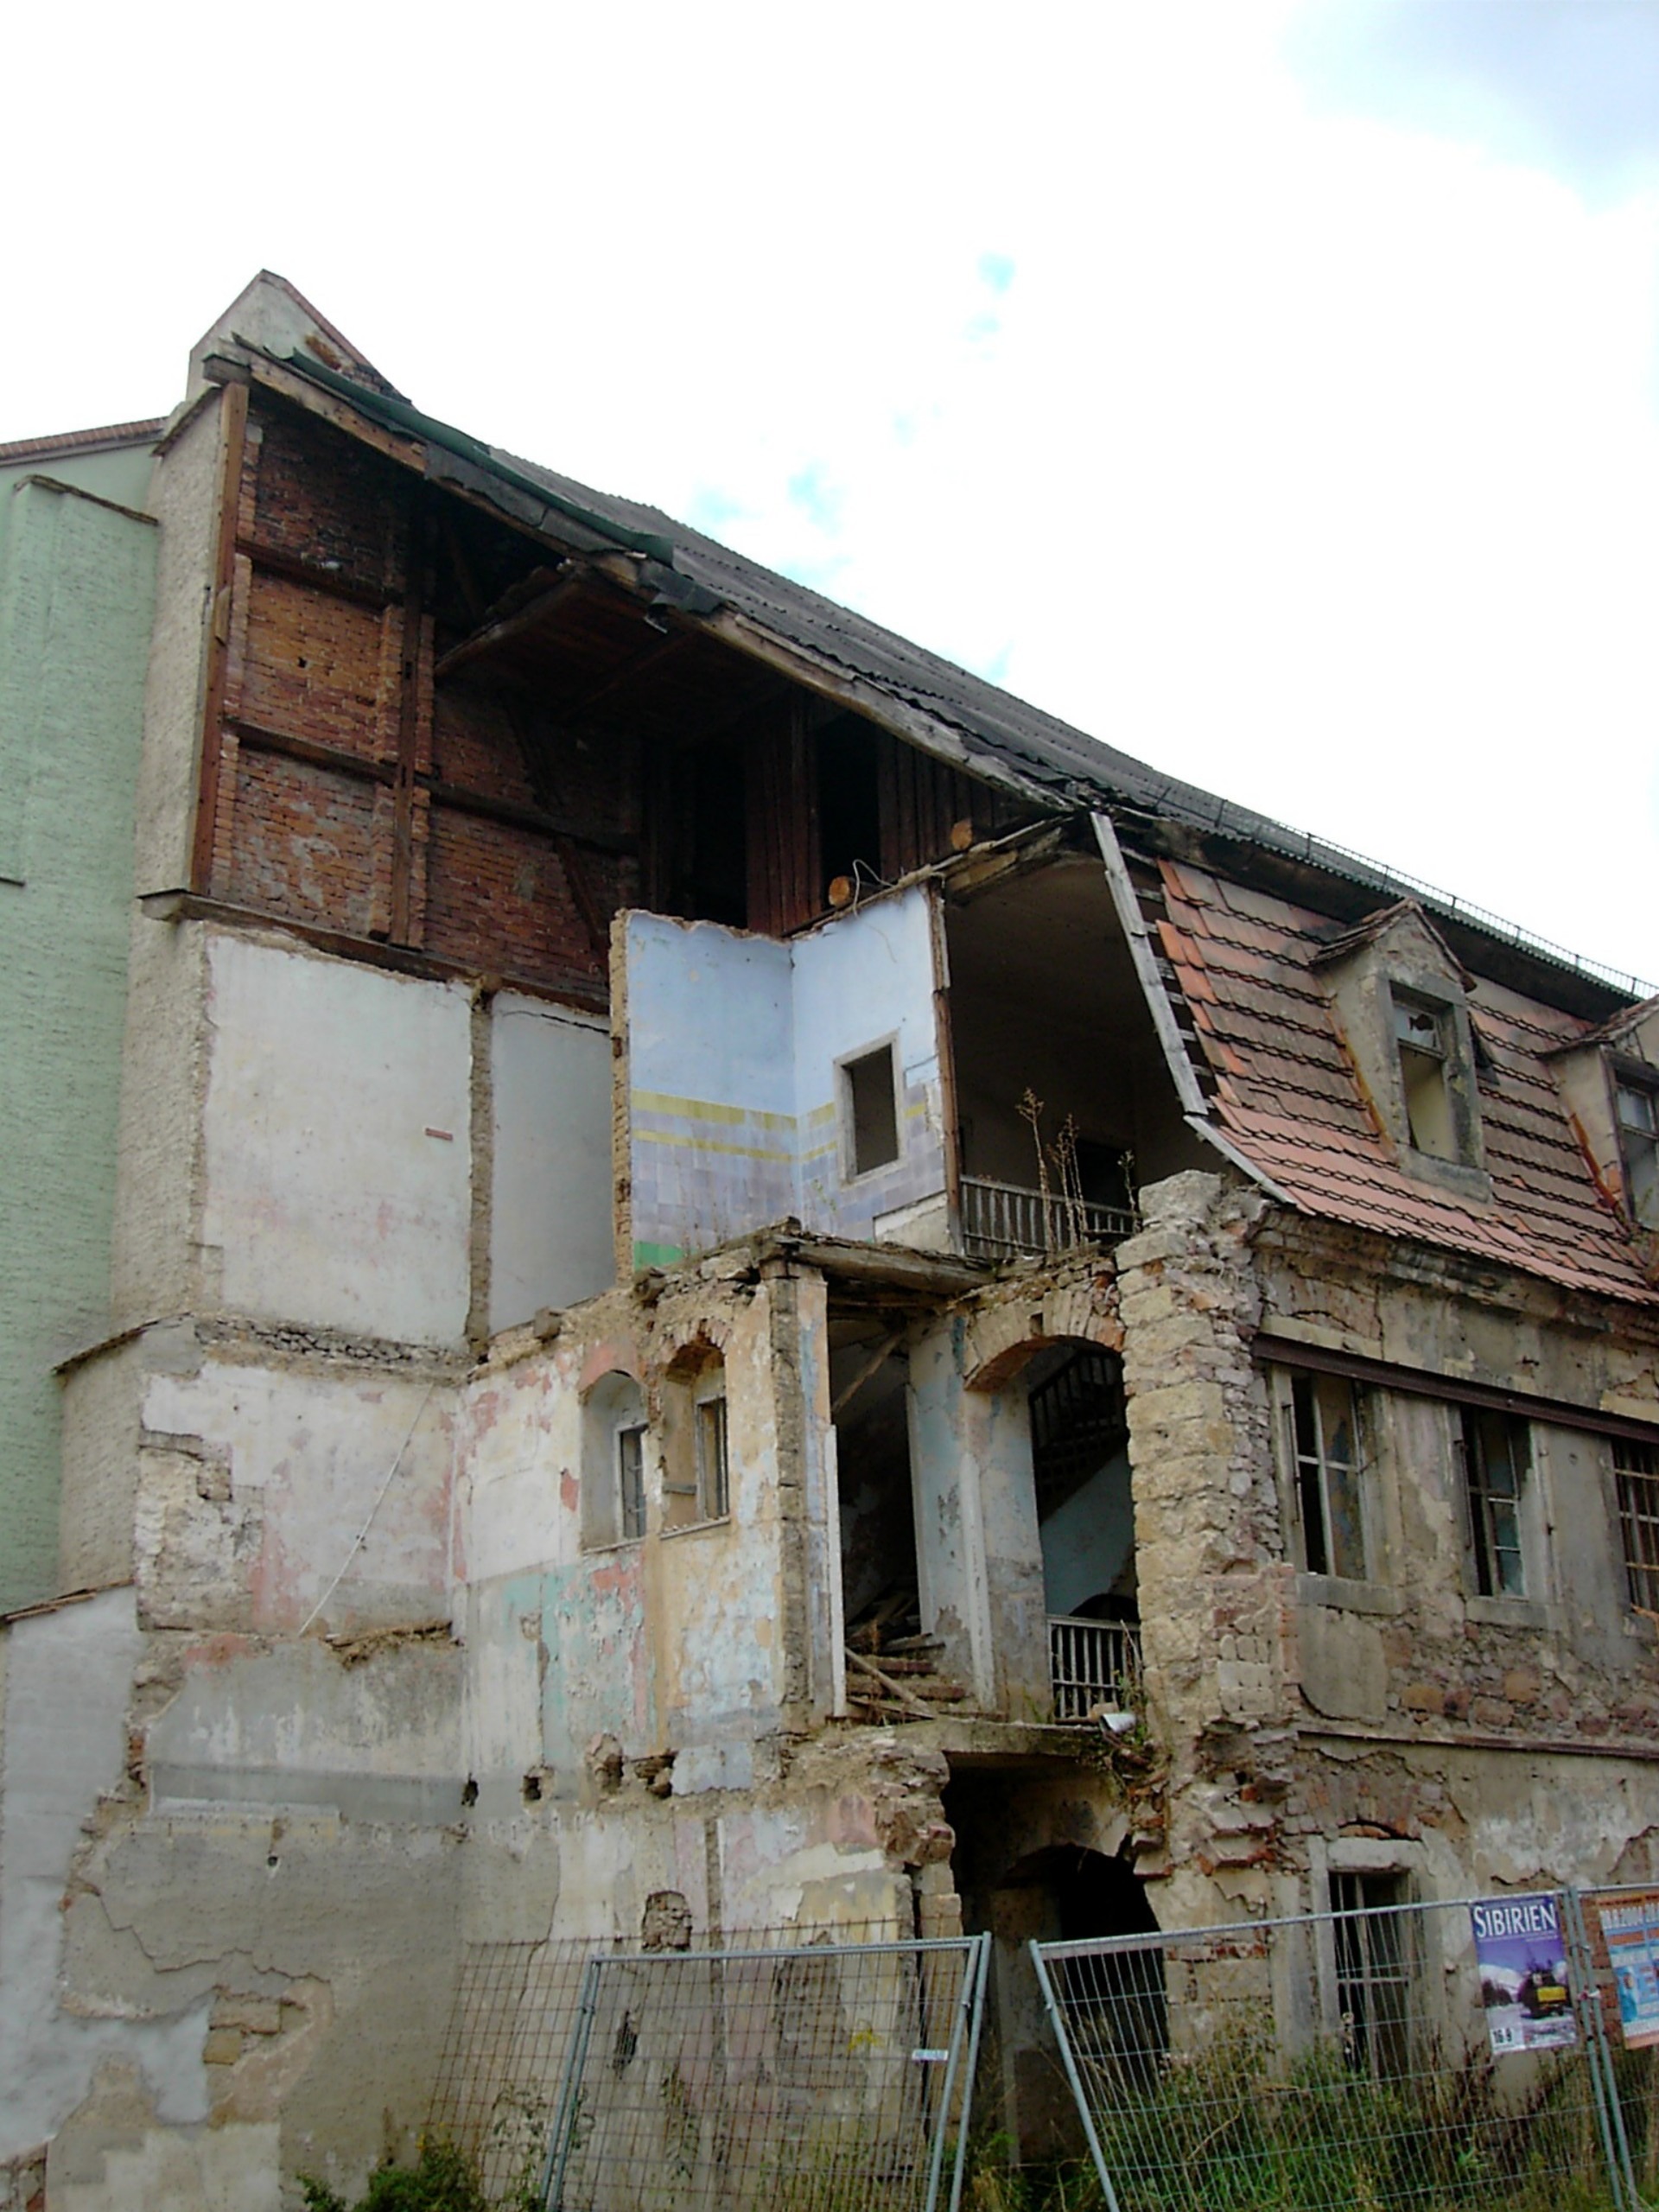
architecture, house, window, town, roof, building, old, home, wall, village, shack, cottage, facade, property, decay, old building, estate, demolition, leave, lapsed, run down, residential area